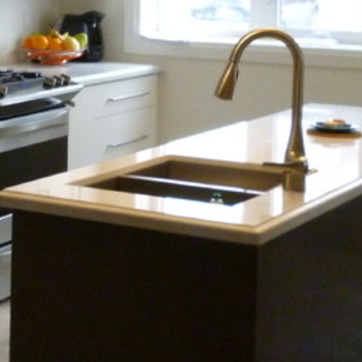
Material: metal